Kåre Schultz

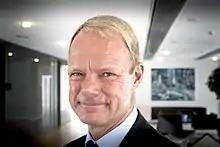
Kåre Schultz in 2017

Kåre Schultz (21 May 1961) is a Danish business executive. Was the chief executive officer of Teva Pharmaceutical Industries between September 2017 and December 2022.